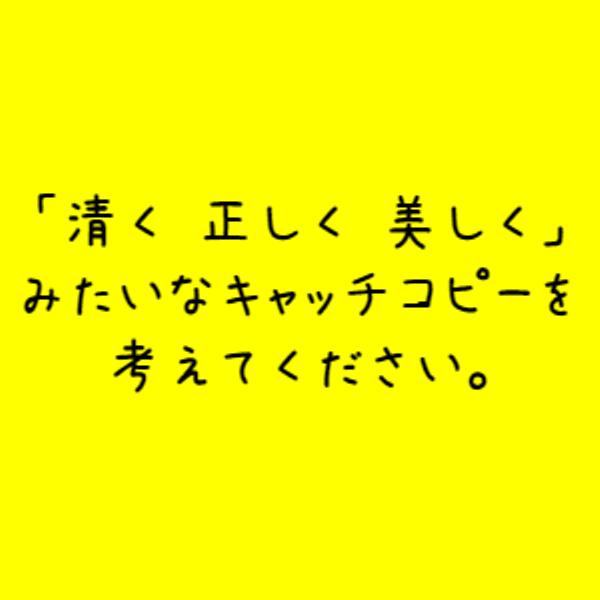
回答: 清原 正恩 パイパイでか美